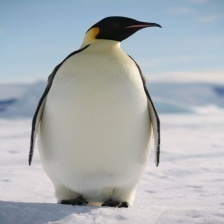
Species: EMPEROR PENGUIN
Scientific name: APTENODYTES FORSTERI
ImageNet parent category: king_penguin